The Practical Theatre Company

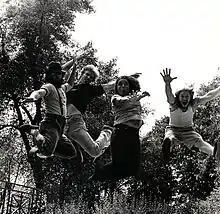
"Scubba Hey!" (1981)

The Practical Theatre Company's third season, its first at the John Lennon Auditorium, proved to be a turning point for the group. The season opened on March 21, 1981, with "Thrills & Glory", the group's second improvisational comedy revue. Rush Pearson, Gary Kroeger and Reid Branson joined Paul Barrosse in the cast. In one sketch, a squad of American soldiers found themselves on the eve of battle in Basra, Iraq. In its choice of satiric targets, The PTC was often ahead of its time. Later that season, a premiere of the dark comedy "Stunning Achievements in Iowa" by Mark D. Kaufman was a critical success, earning the group its first of many Joseph Jefferson awards.